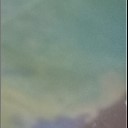
Label: Leaf_rust